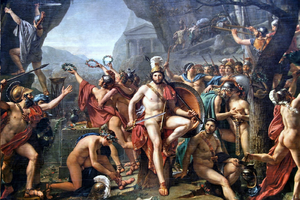
Leonidas / Eftermæle
Davids kendte maleri fik bare Napoleon til at sige, at han ikke forstod, hvorfor David gad at male slagets tabere.
Leonidas var konge af bystaten Sparta fra omkring 490 f.Kr. og frem til sin død i slaget ved Thermopylæ. Han var en af kong Anaxandridas 2. af Spartas sønner, og efterfulgte sin halvbror, kong Kleomenes 1., sandsynligvis i 489 eller 488 f.Kr. Fordi Leonidas ikke oprindeligt var tronarving, var han en af de få konger i Sparta, der havde gået til agogen, den barske træning, unge spartanere måtte gennemgå for at regnes som borgere. Han var gift med kong Kleomenes' eneste barn, sin brordatter Gorgo.